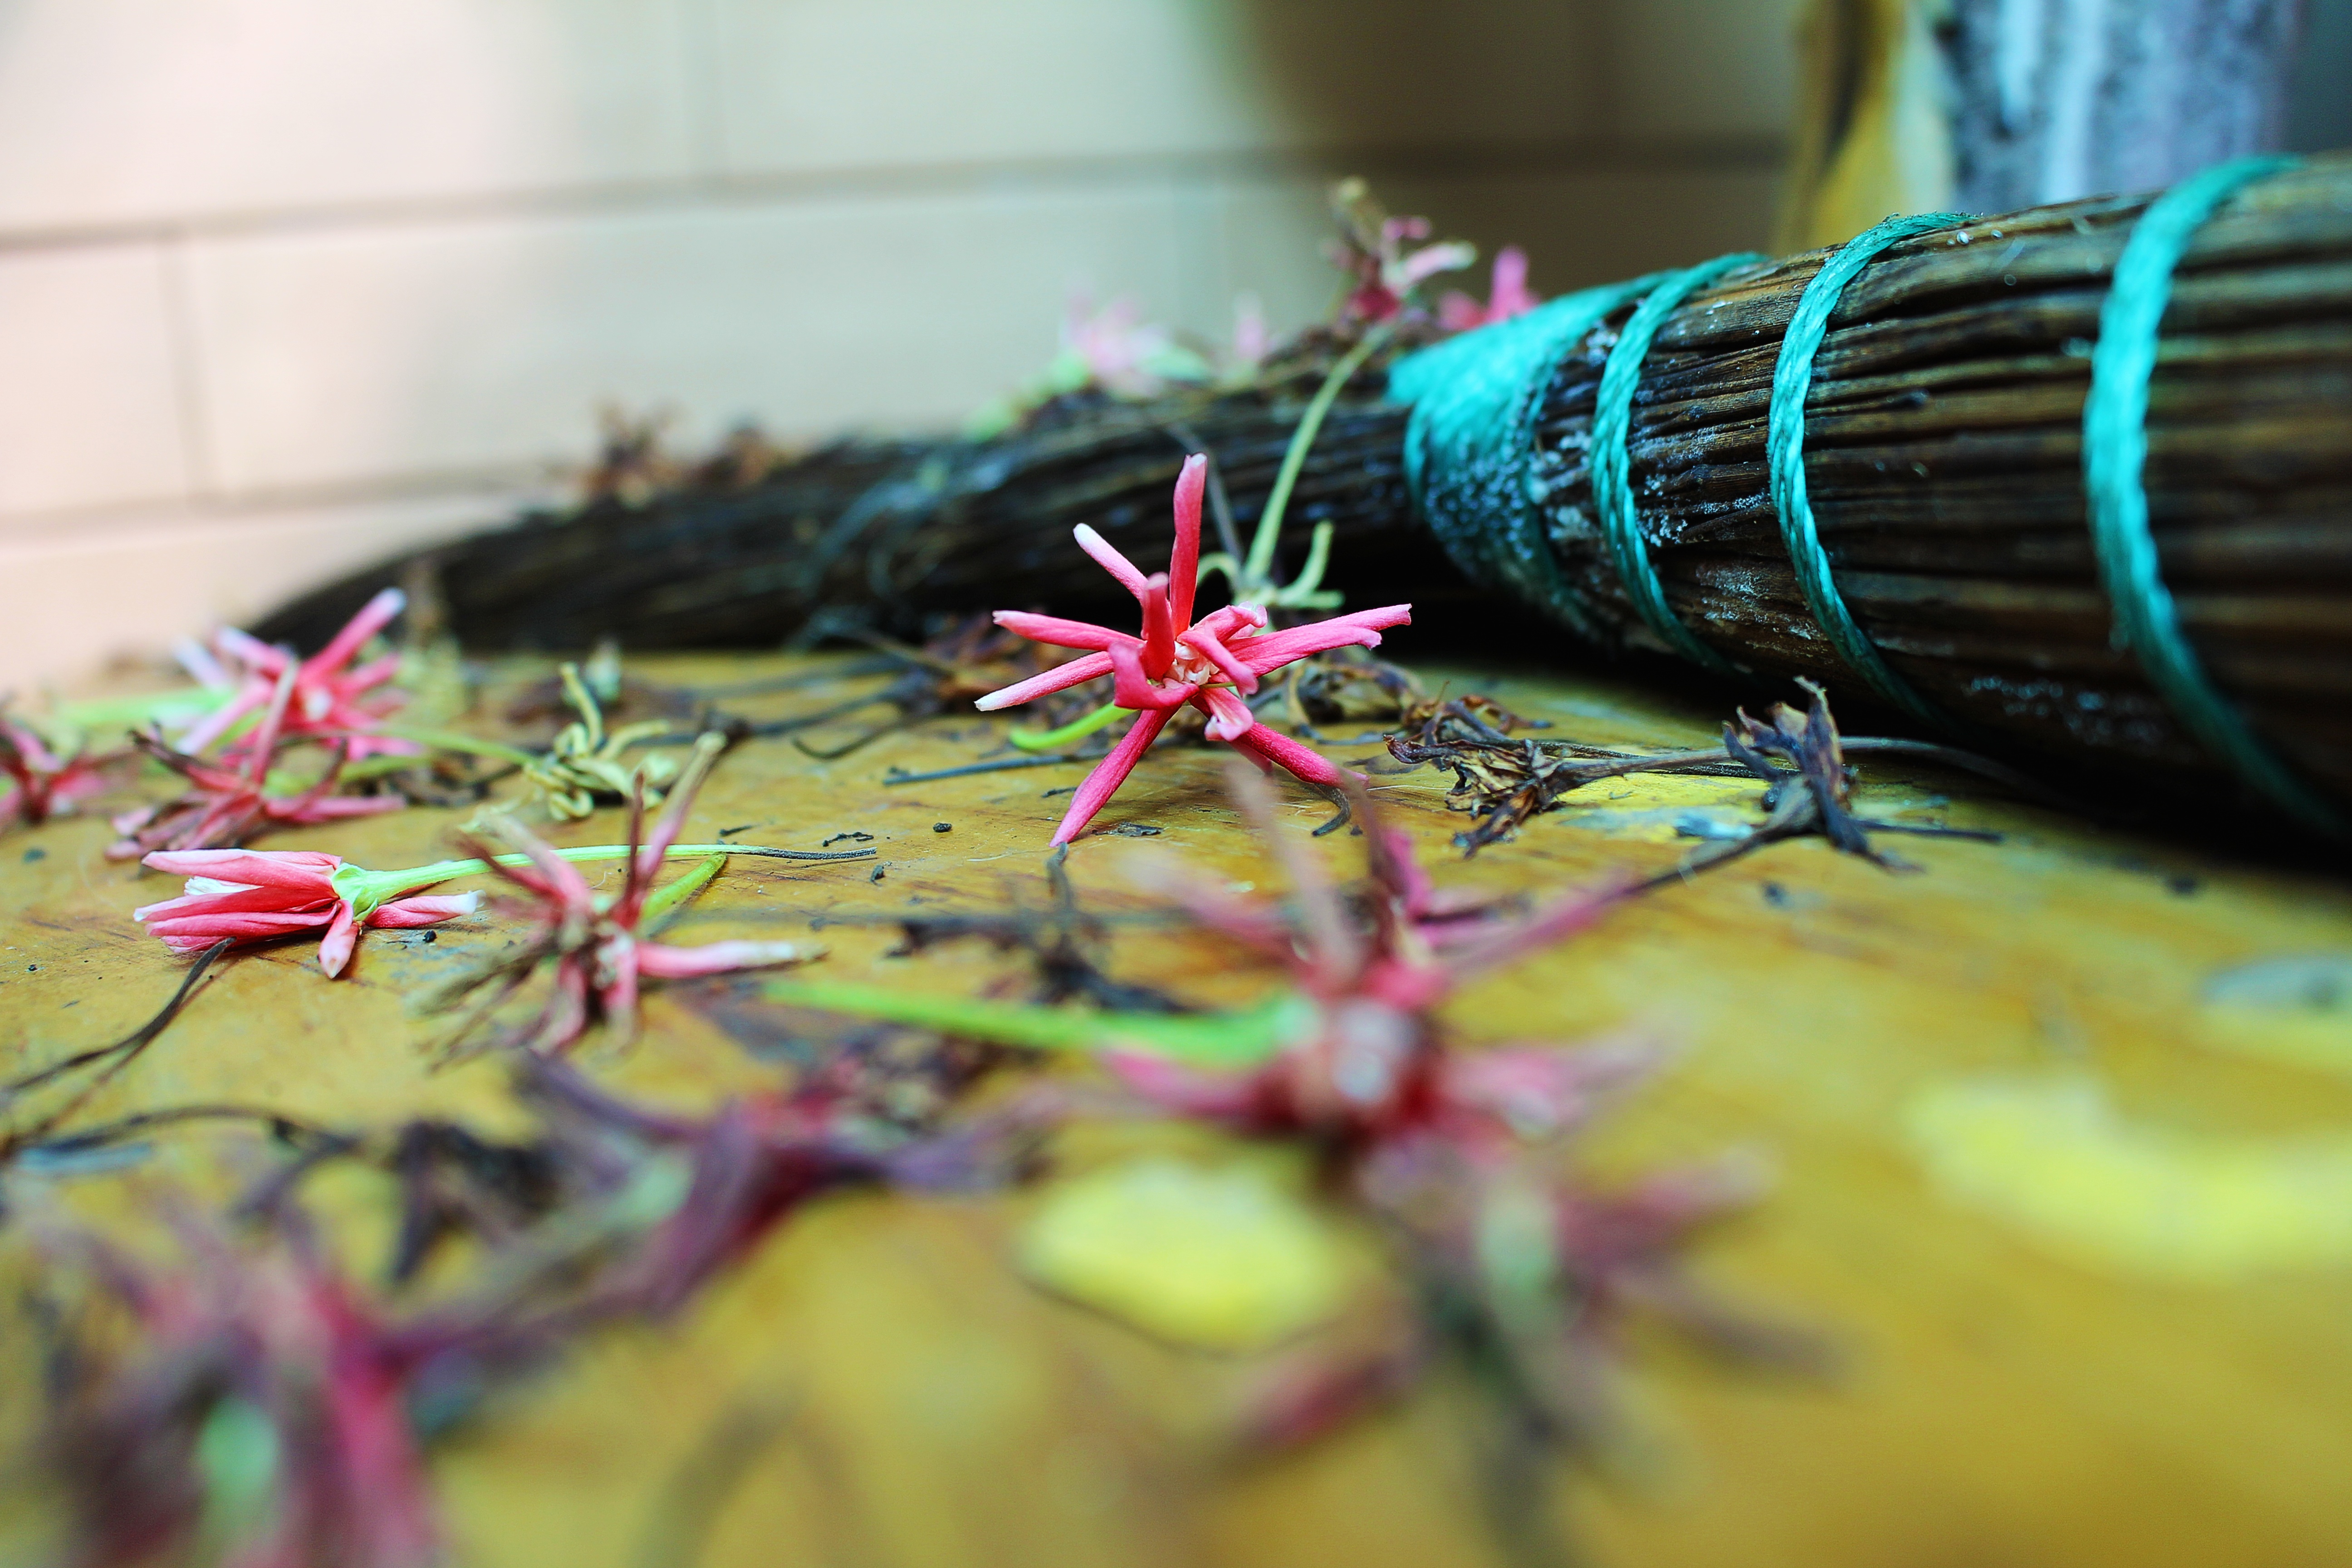
branch, plant, leaf, flower, green, color, autumn, flora, close up, art, macro photography